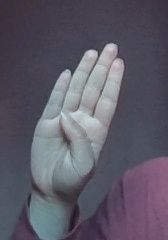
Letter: kaaf